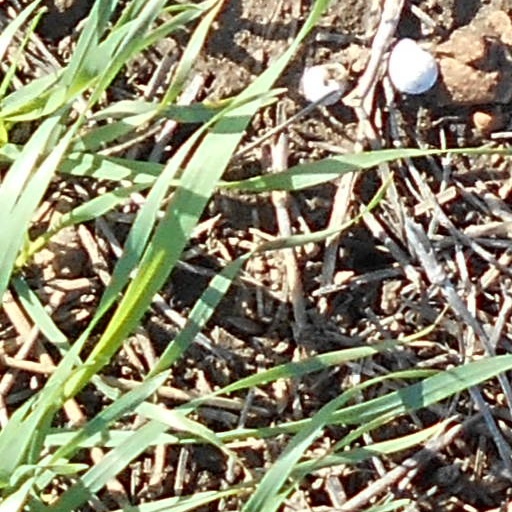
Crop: wheat